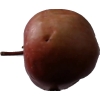
Label: Apple 18